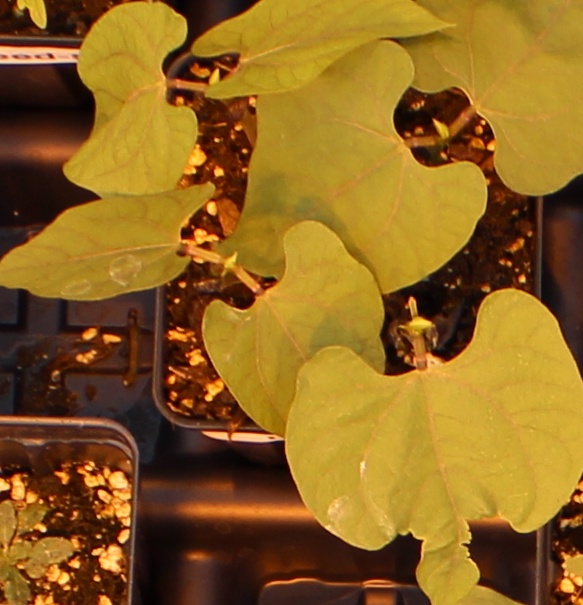
Label: Blackbean